Battle rifle

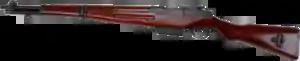
Type 4

During the Pacific War, the Empire of Japan created the Type 4 rifle, also known as the Type 5, to act as a counter to the American M1 Garand. While initial attempts were made as rudimentary copies of the Garand, it was found that the Japanese 7.7×58mm Arisaka cartridge didn't respond well to being fitted into the Garand's internals, and so, the en-bloc clip design of the Garand was replaced with a 10-round internal magazine, loaded with stripper clips, as was seen in the German Gewehr 41. Only 250 were built, in 1945, when the Imperial Japanese Army was already at its breaking point, and production ceased with the surrender in August of that year.